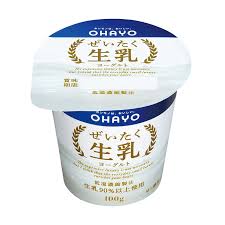
Waste category: plastic